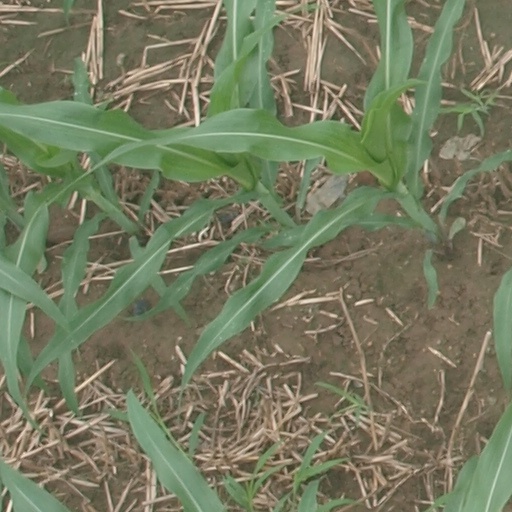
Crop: maize; corn